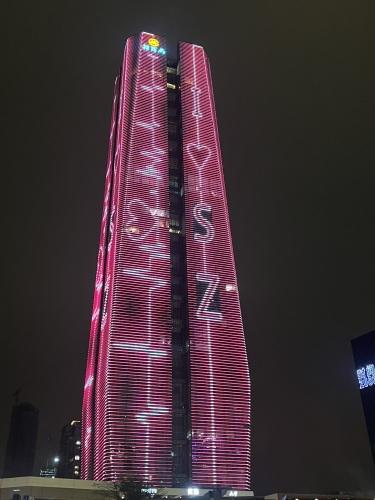
地标名称：招商局广场
所在城市：深圳市·南山区